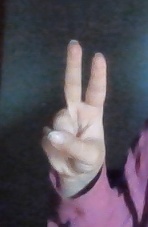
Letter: taa